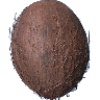
Label: cocos